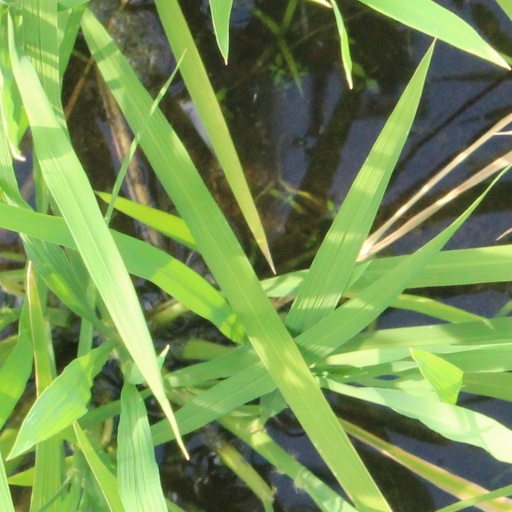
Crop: rice